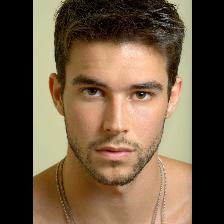
Label: Human